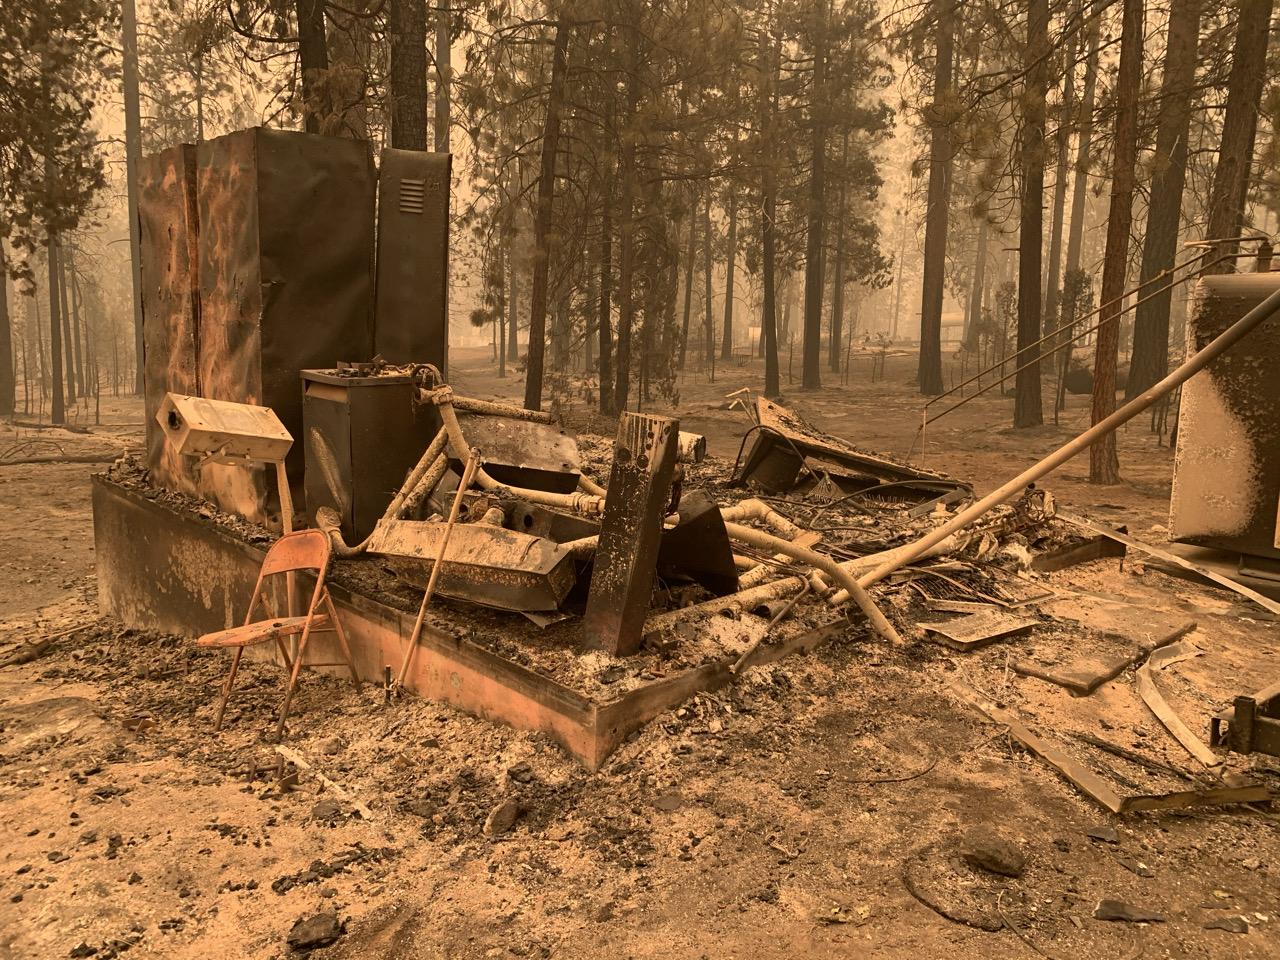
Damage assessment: destroyed